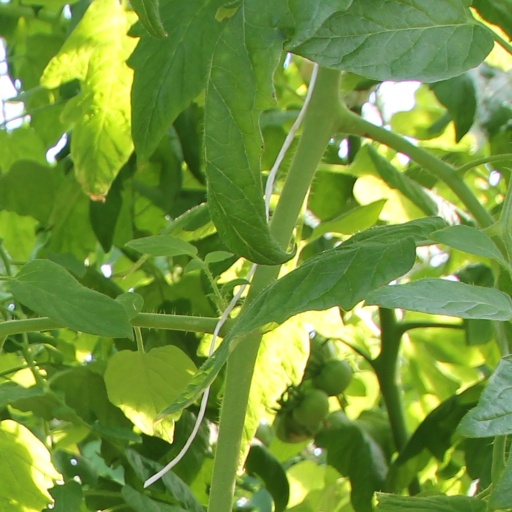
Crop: tomato